1979 AIAW National Large College Basketball Championship

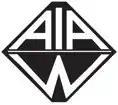

The 1979 AIAW (Association for Intercollegiate Athletics for Women) National Large College Basketball Championship was held on March 16–25, 1979. Sixteen teams were invited, and Old Dominion University was crowned national champion at the conclusion of the tournament.